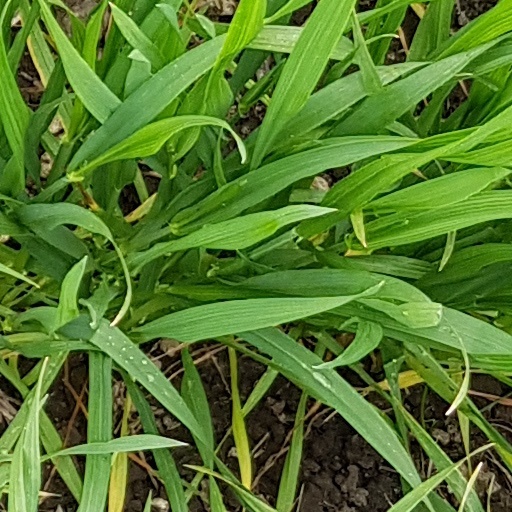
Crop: wheat